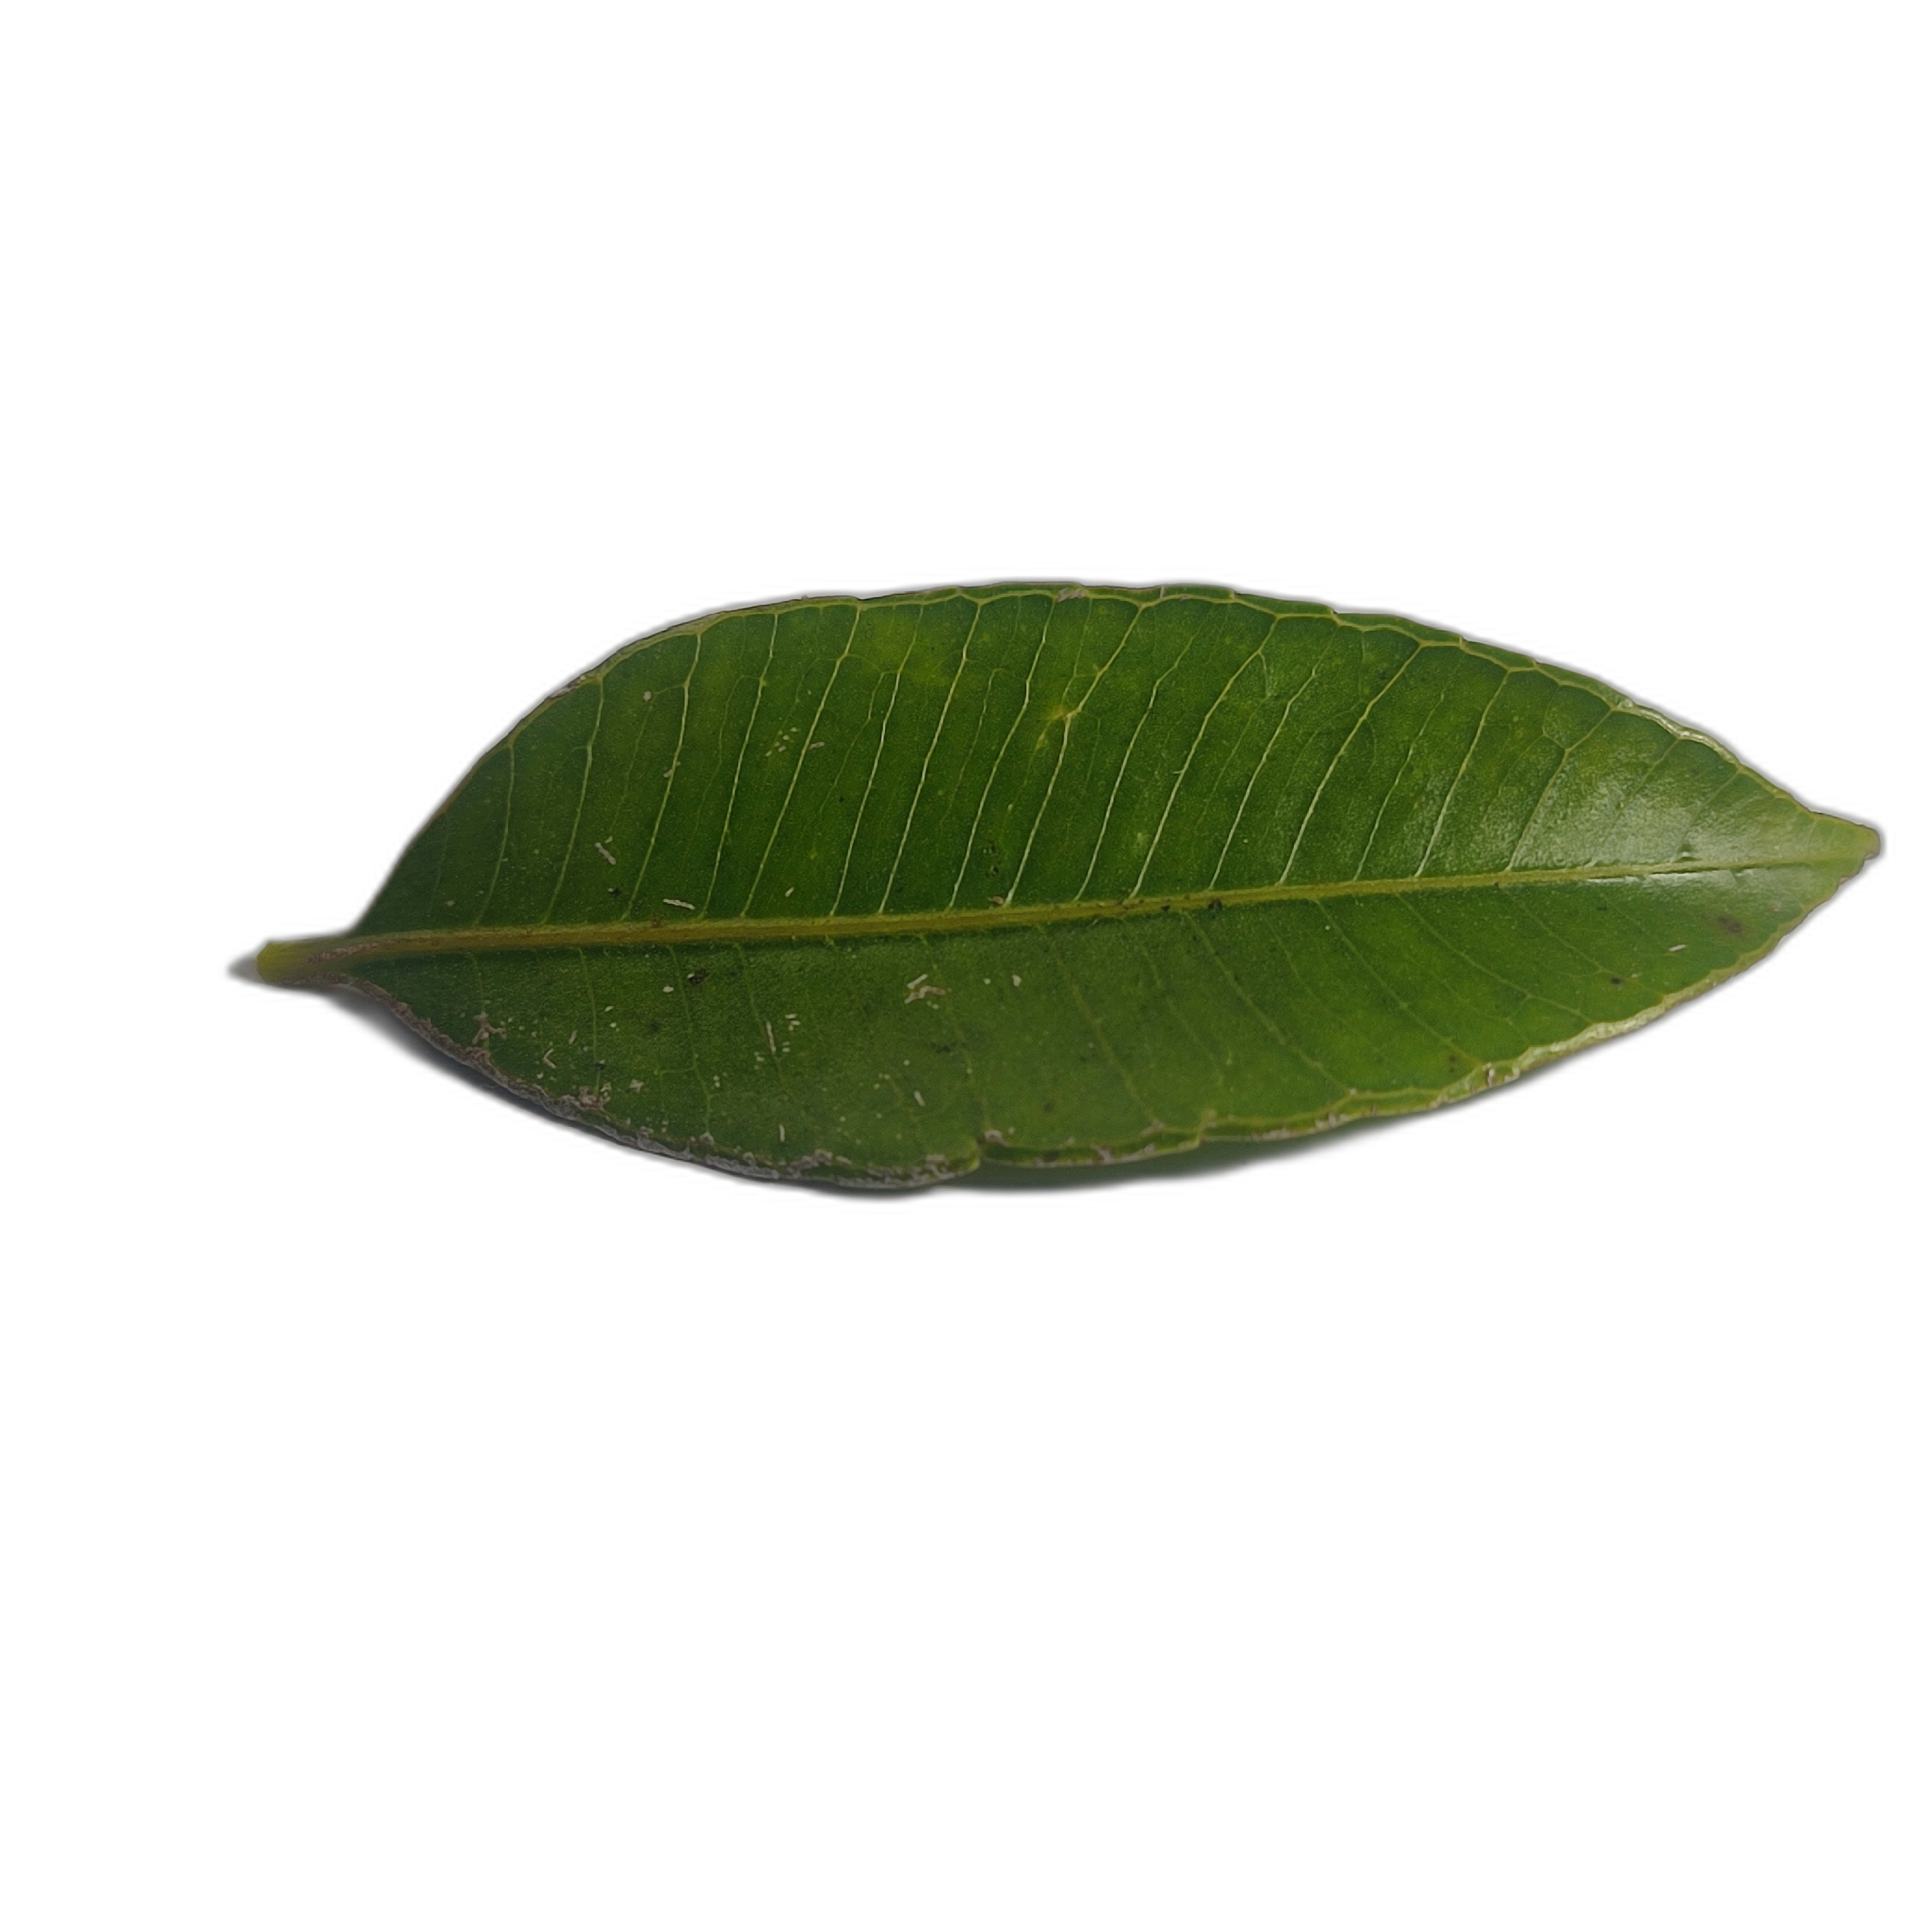
Label: healthy